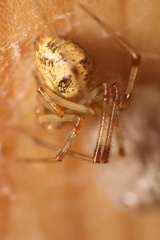
Species: Parasteatoda_tepidariorum